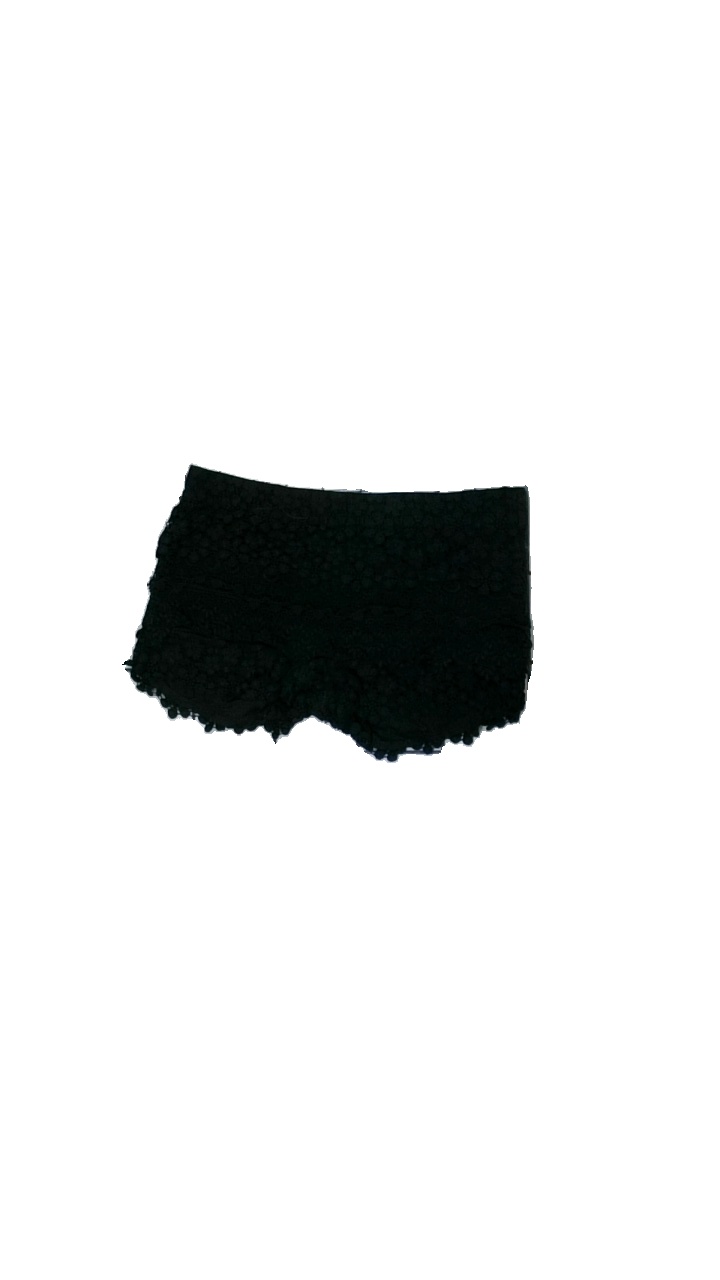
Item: Shorts (Ladies)
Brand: Stradivarius
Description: svarta spets shorts med blommigt mönster
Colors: Black
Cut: Regular
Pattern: Lace
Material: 100% cotton
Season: Summer
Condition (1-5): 5
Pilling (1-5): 5
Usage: Reuse
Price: <50